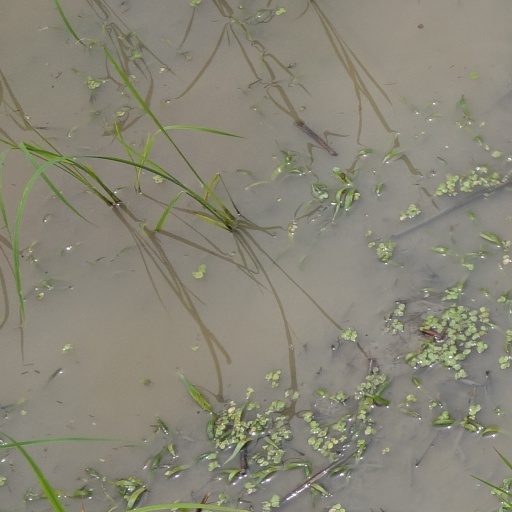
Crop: rice